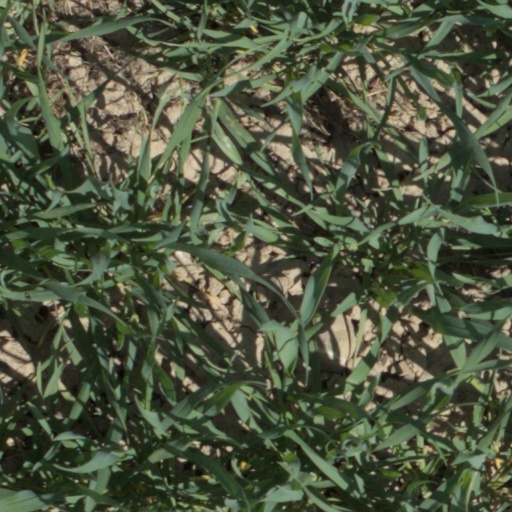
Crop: wheat